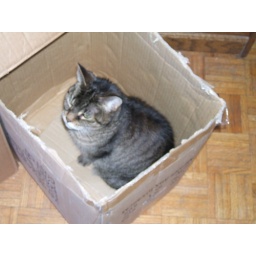
princess my cat in a box